The Violent Professionals

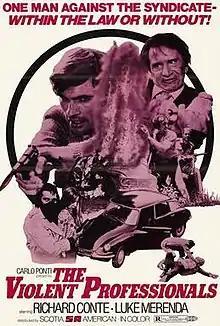
English-language poster

The Violent Professionals (Italian: "Milano trema: la polizia vuole giustizia") is a 1973 Italian Poliziotteschi gangster film directed by Sergio Martino. The film stars Luc Merenda (Giorgio Caneparo) who goes undercover as a getaway driver for the mob so he can wage a one-man war on crime to avenge the death of father-figure cop Gianni (Silvano Tranquilli).